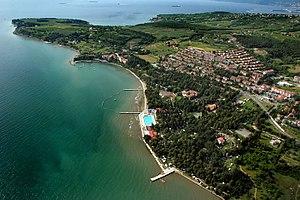
Ankaran est une commune du littoral slovène en Slovénie. La municipalité est officiellement bilingue slovène/italien.